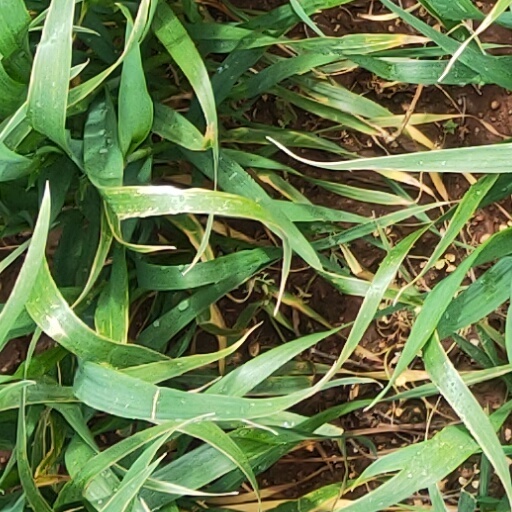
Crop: wheat